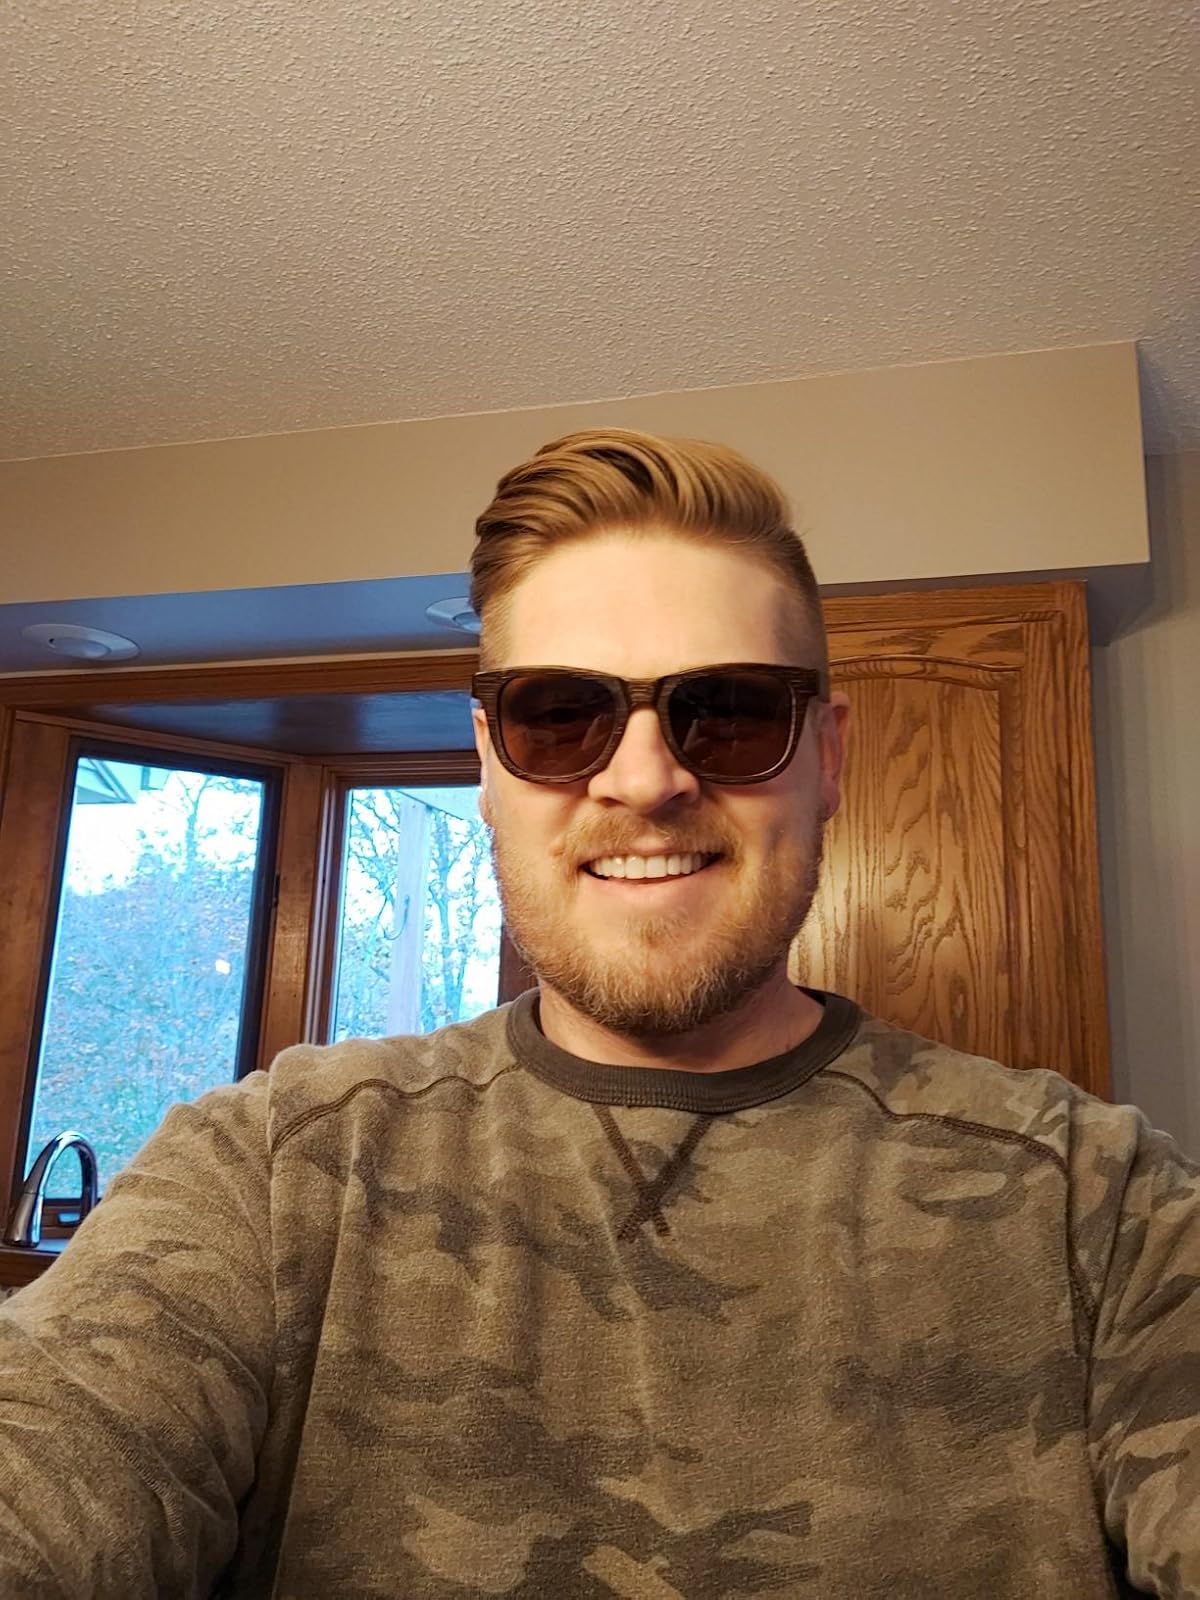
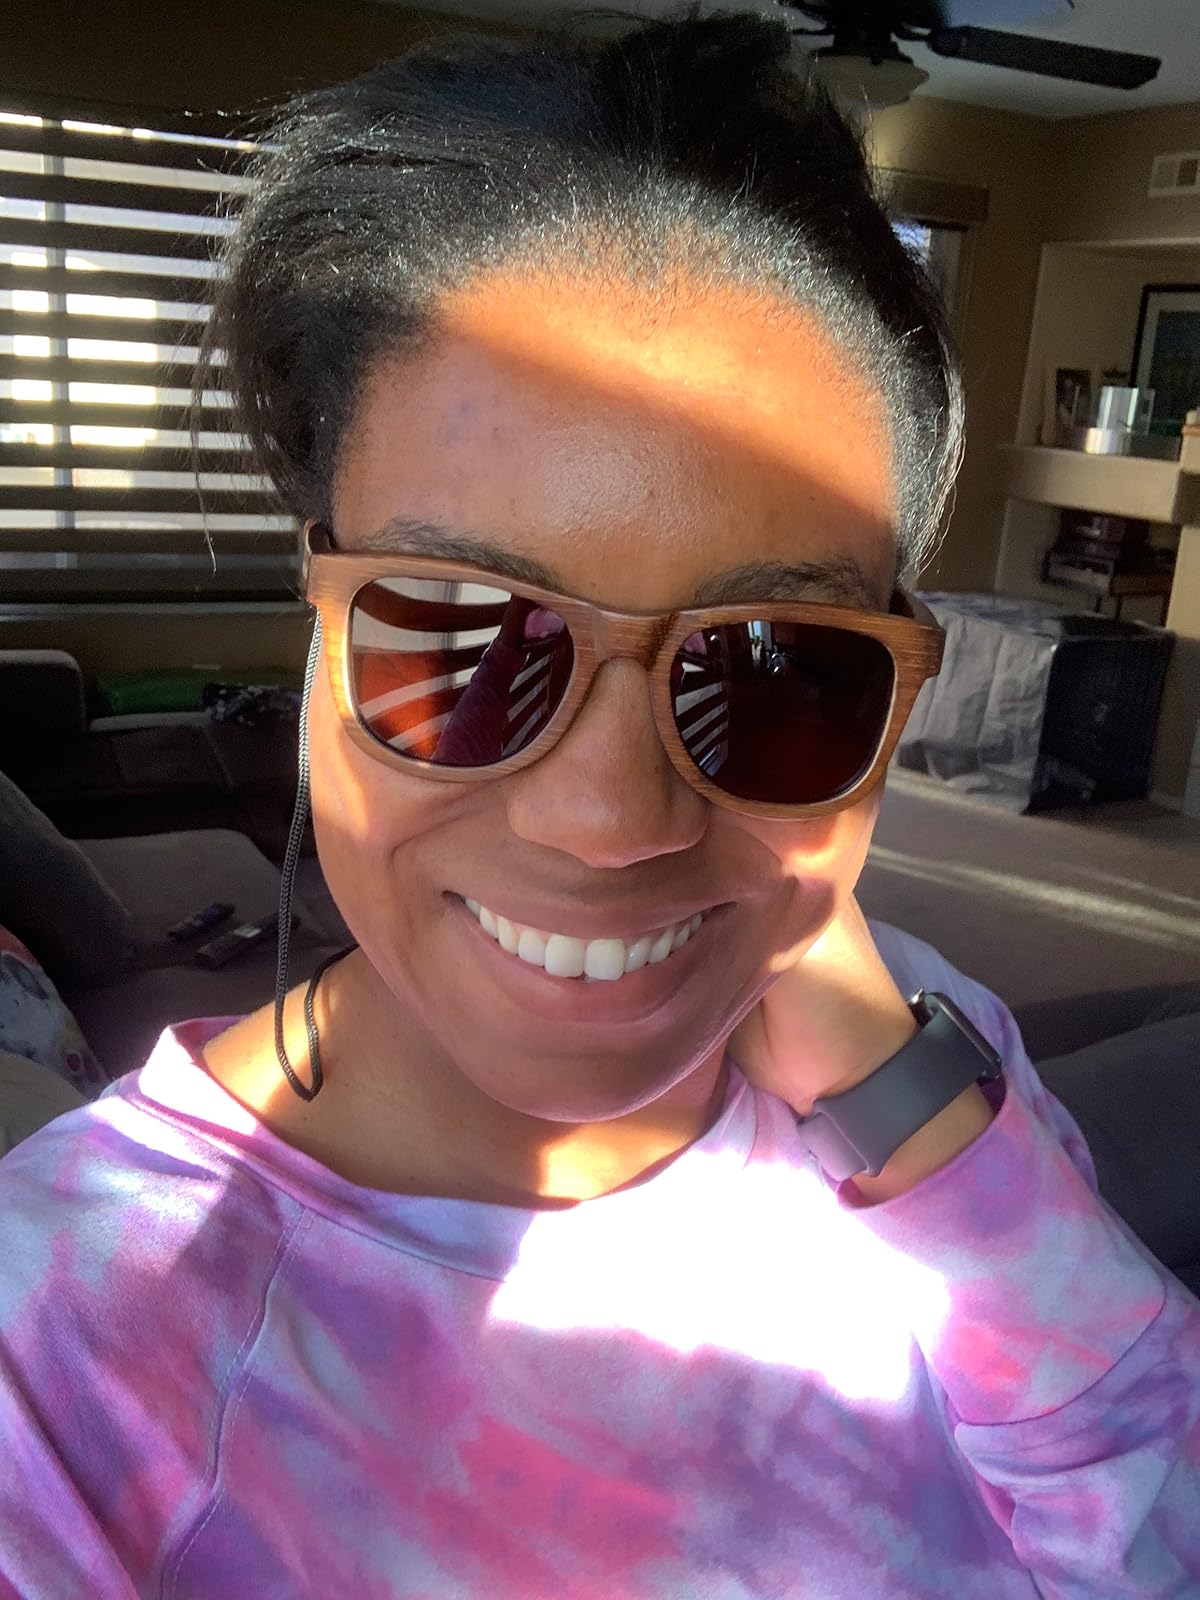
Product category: accessories_sunglasses
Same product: yes